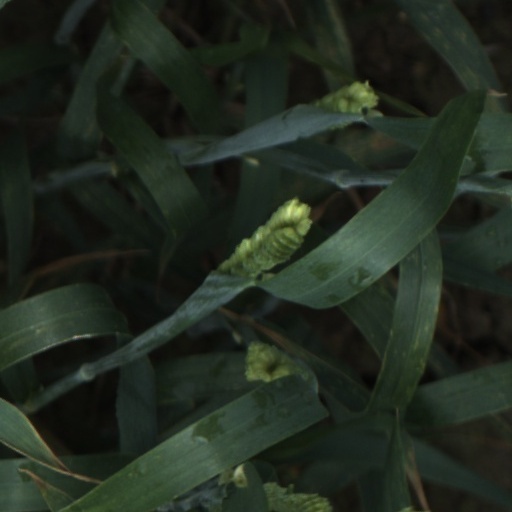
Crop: wheat